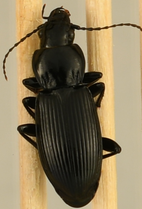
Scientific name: Pterostichus melanarius
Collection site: UNDERC Site (UNDE), plot UNDE_006